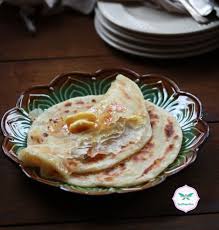
Yemek: gozleme